Currituck Banks North Carolina National Estuarine Research Reserve

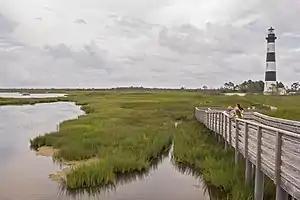
Bodie Island

Currituck Banks North Carolina National Estuarine Research Reserve is a component site of the North Carolina National Estuarine Research Reserve on the Currituck Banks, north of Corolla, North Carolina. Currituck Banks is one of three original National Estuarine Research Reserve sites dedicated by NOAA in 1985. The reserve encompasses 965 acres of varied habitat and is bordered by the Currituck Sound. The Currituck banks are part of a 70-mile long barrier spit that extends from Virginia Beach to Oregon Inlet.